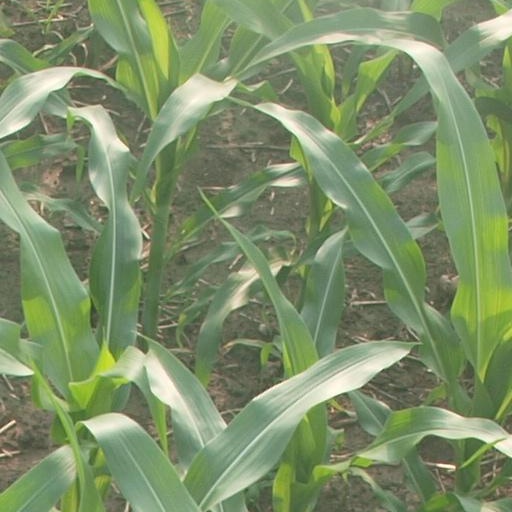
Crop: maize; corn